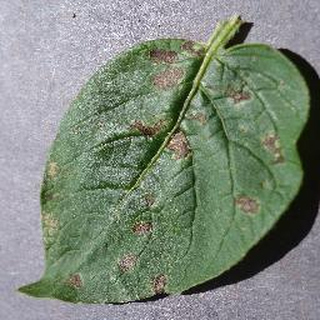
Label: potato_early_blight